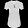
Label: T - shirt / top